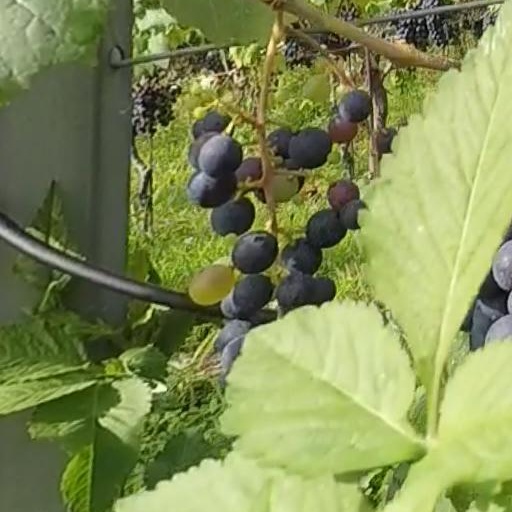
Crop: grape